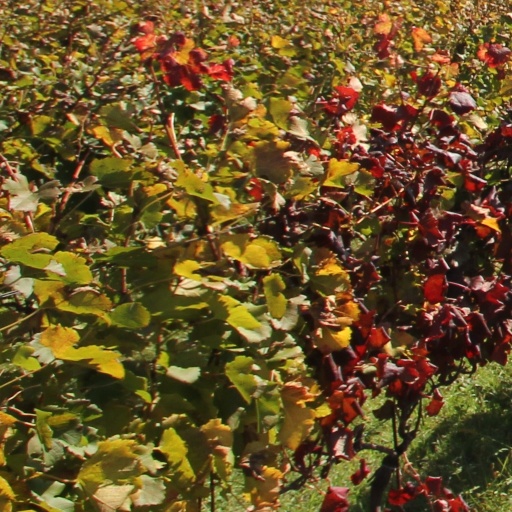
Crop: grape